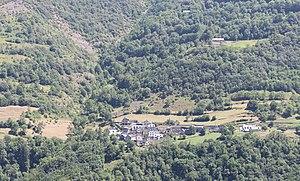
Vizos (Hautes-Pyrénées)
Saligos est depuis le 1ᵉʳ janvier 2017, une commune nouvelle française située dans le département des Hautes-Pyrénées, en région Occitanie.
Vizos est une ancienne commune française située dans le département des Hautes-Pyrénées, en région Occitanie. Le 1ᵉʳ janvier 2017, elle a fusionné avec Saligos au sein de la commune nouvelle du même nom.